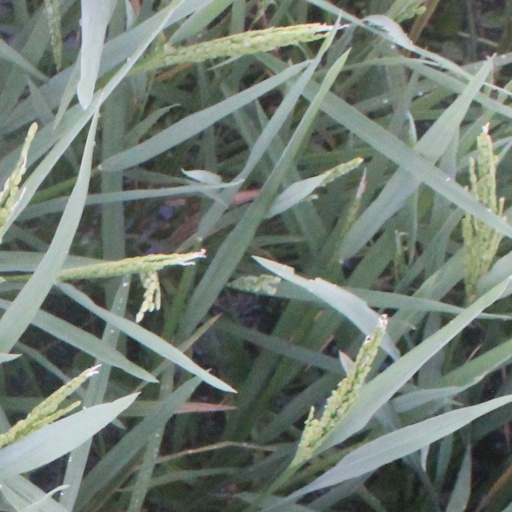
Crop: rice